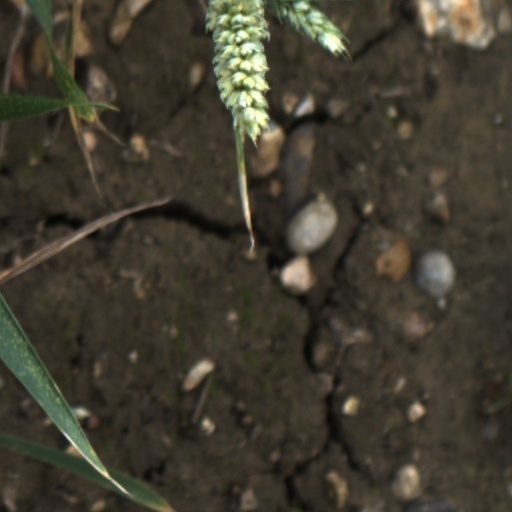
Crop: wheat